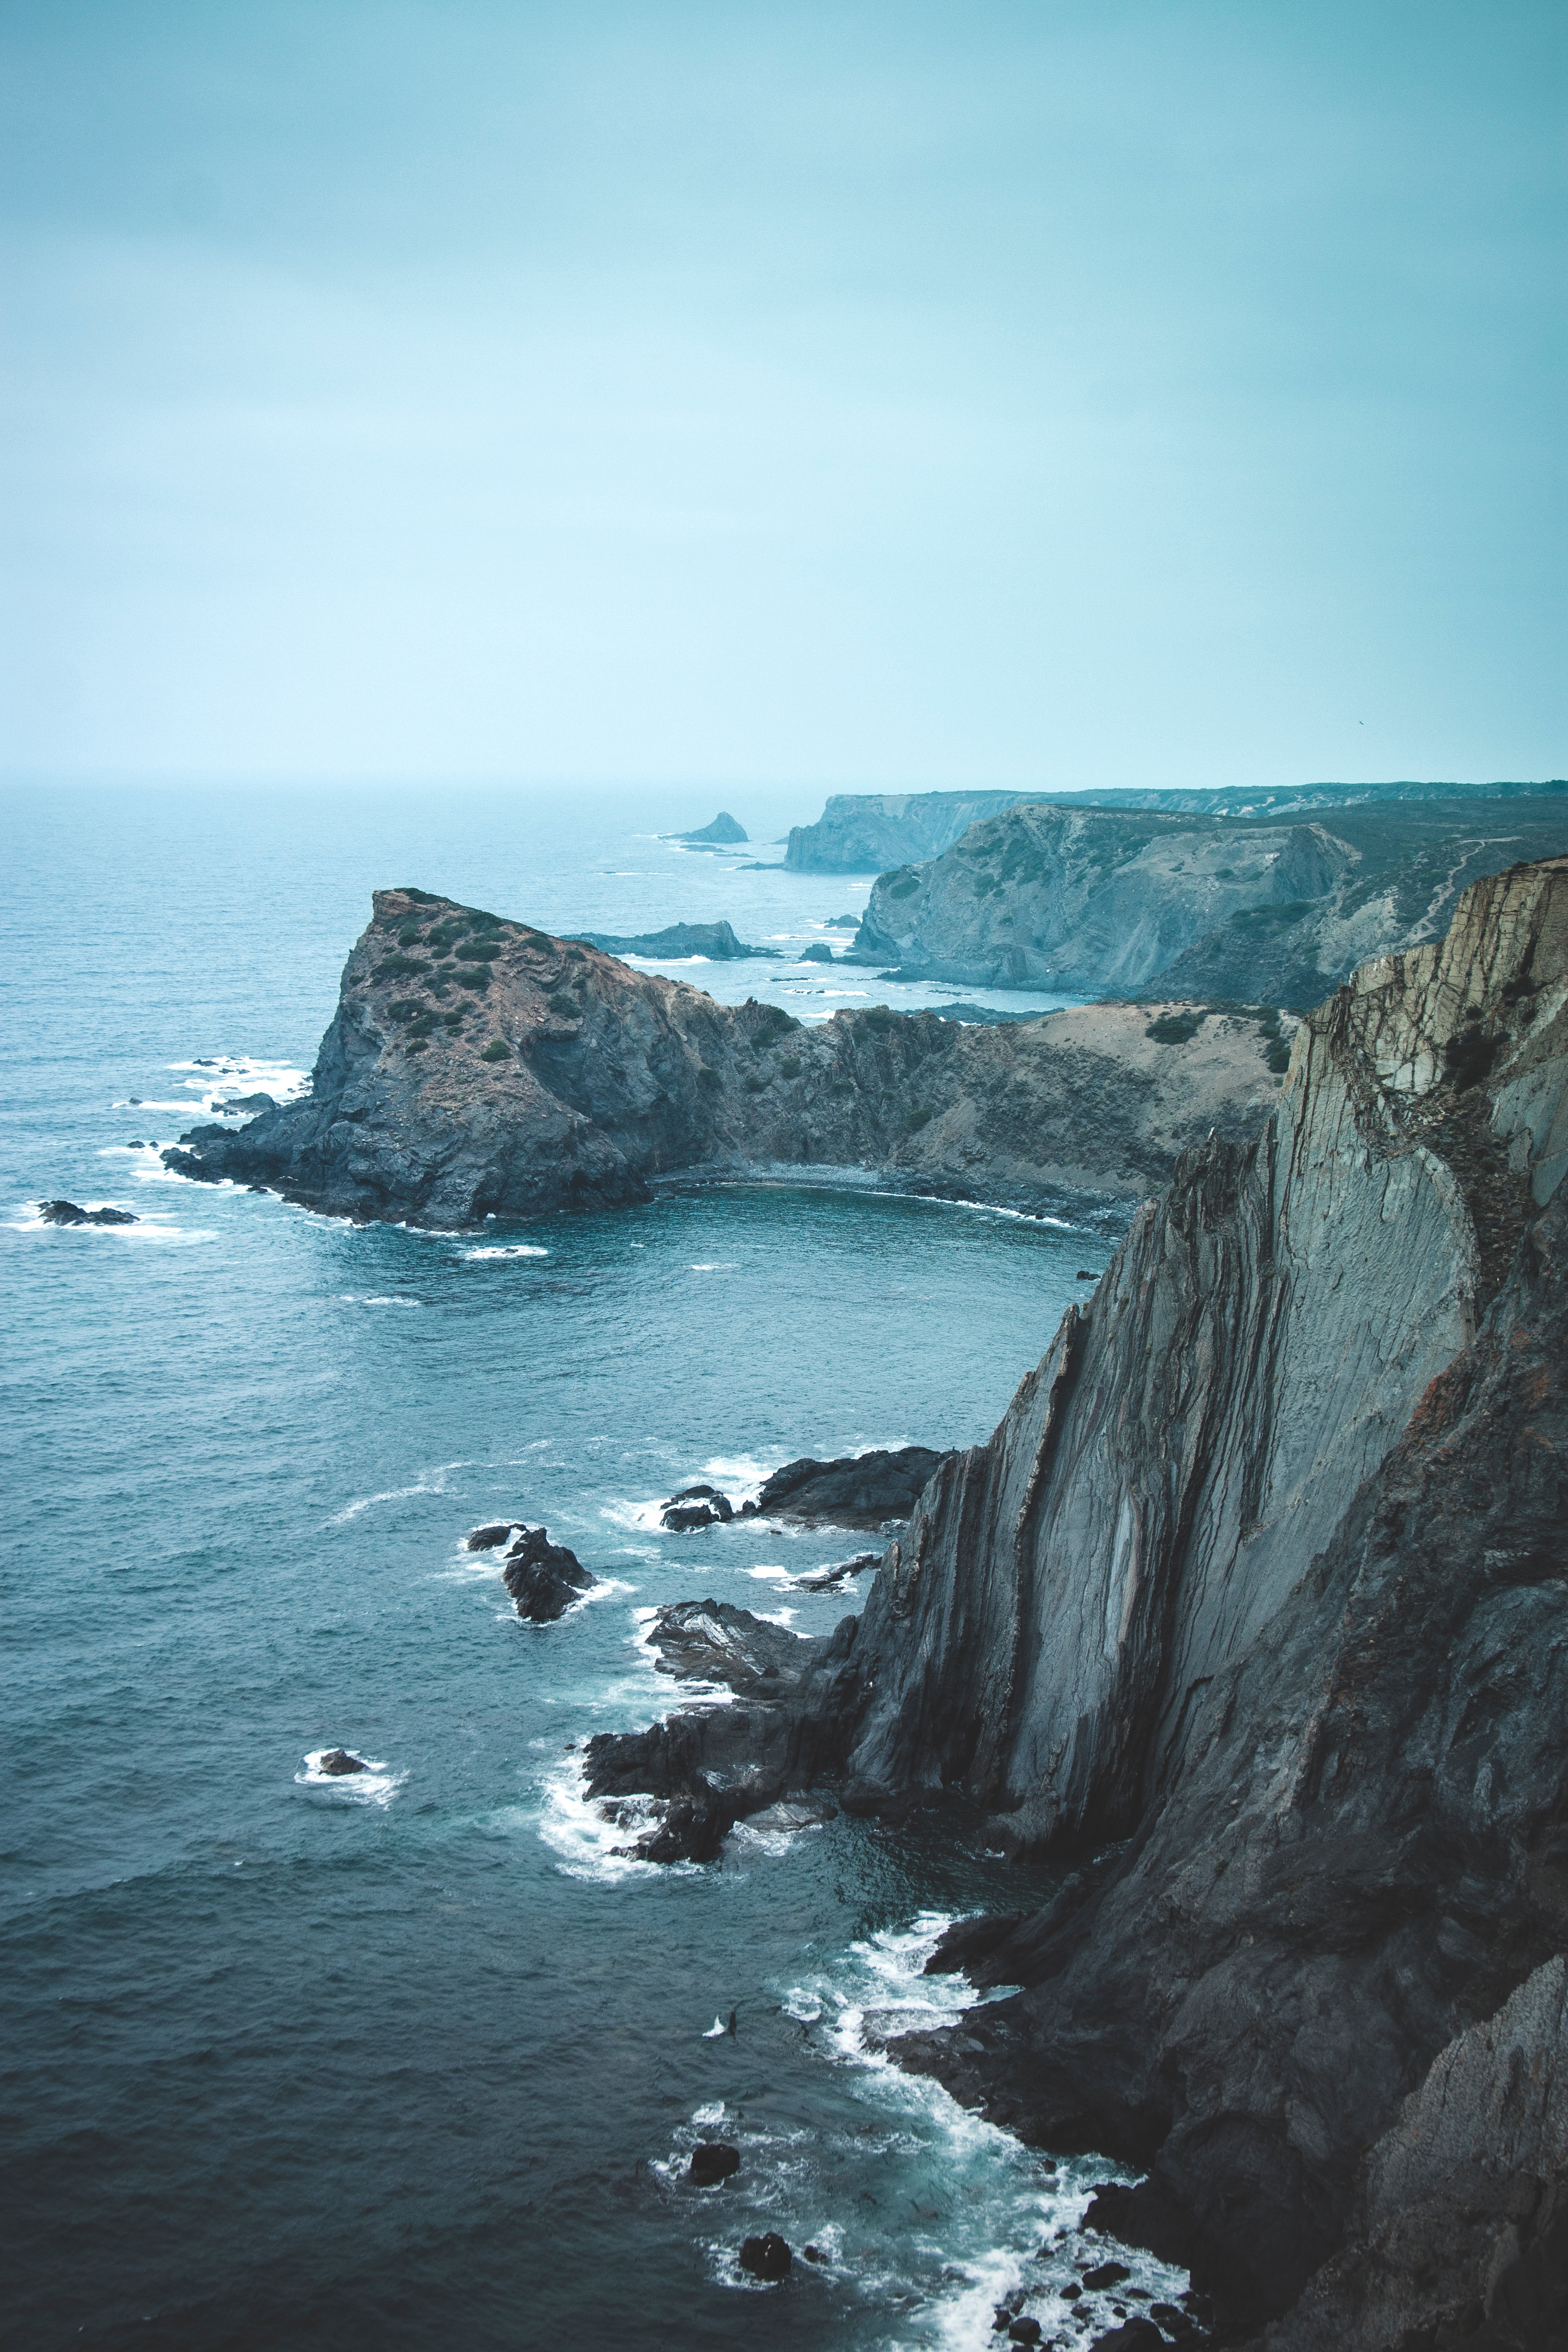
sea, coast, water, rock, ocean, sky, shore, wave, formation, cliff, cove, bay, stack, terrain, headland, cape, klippe, promontory, coastal and oceanic landforms